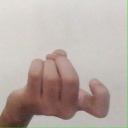
अक्षर: ज